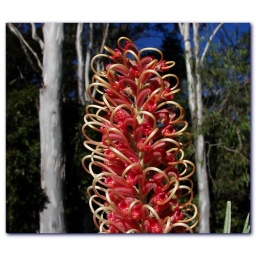
&lt;i&gt;Grevillea&lt;/i&gt; 'Majestic'Origin: cultivarDescription: Tall shrub 4+ metres with finely divided green leaves. Large red/cream brush type flowers in winter/spring.